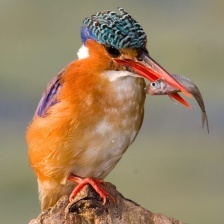
Species: MALACHITE KINGFISHER
Scientific name: CORYTHORNIS CRISTATUS